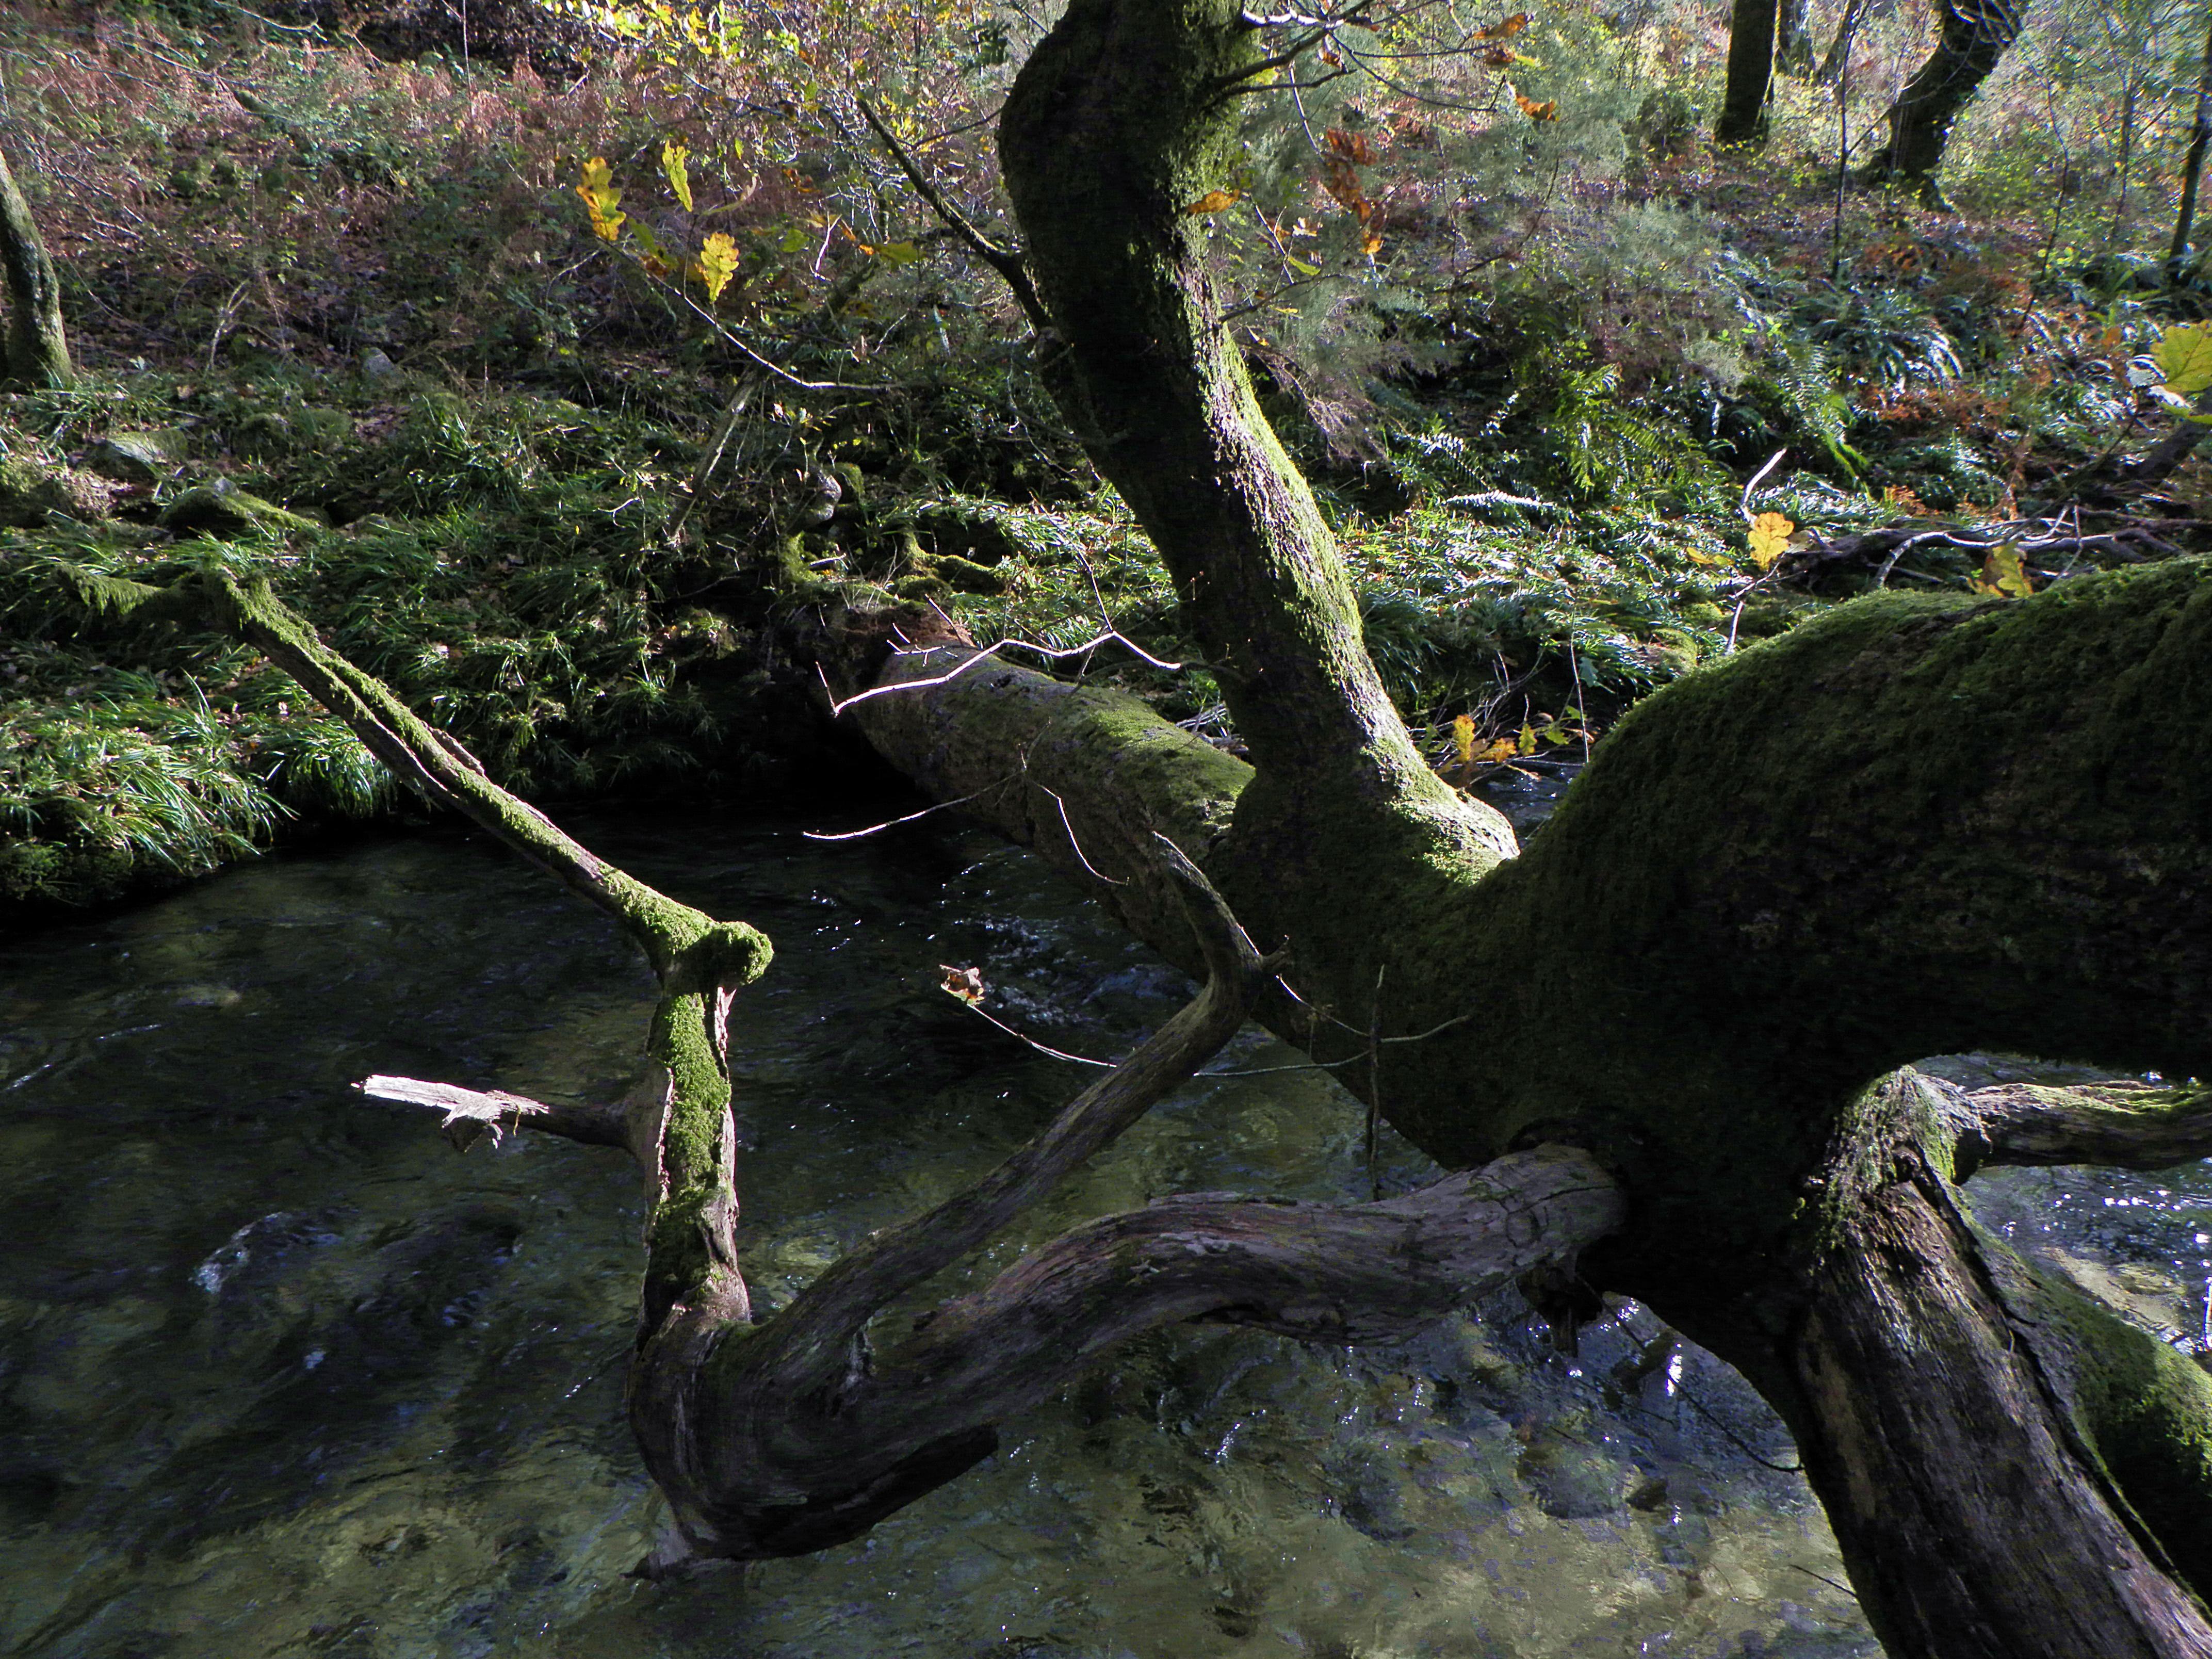
tree, nature, forest, swamp, wilderness, branch, plant, flower, river, wildlife, stream, green, jungle, botany, flora, fauna, spain, rainforest, wetland, galicia, pontevedra, woodland, habitat, espana, ggl1, alama, riobarberia, natural environment, woody plant